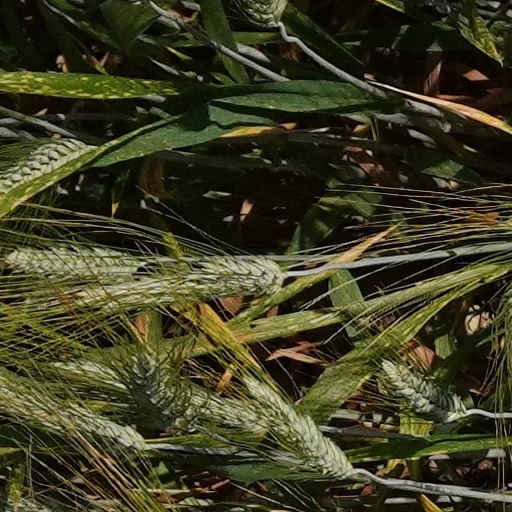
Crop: wheat